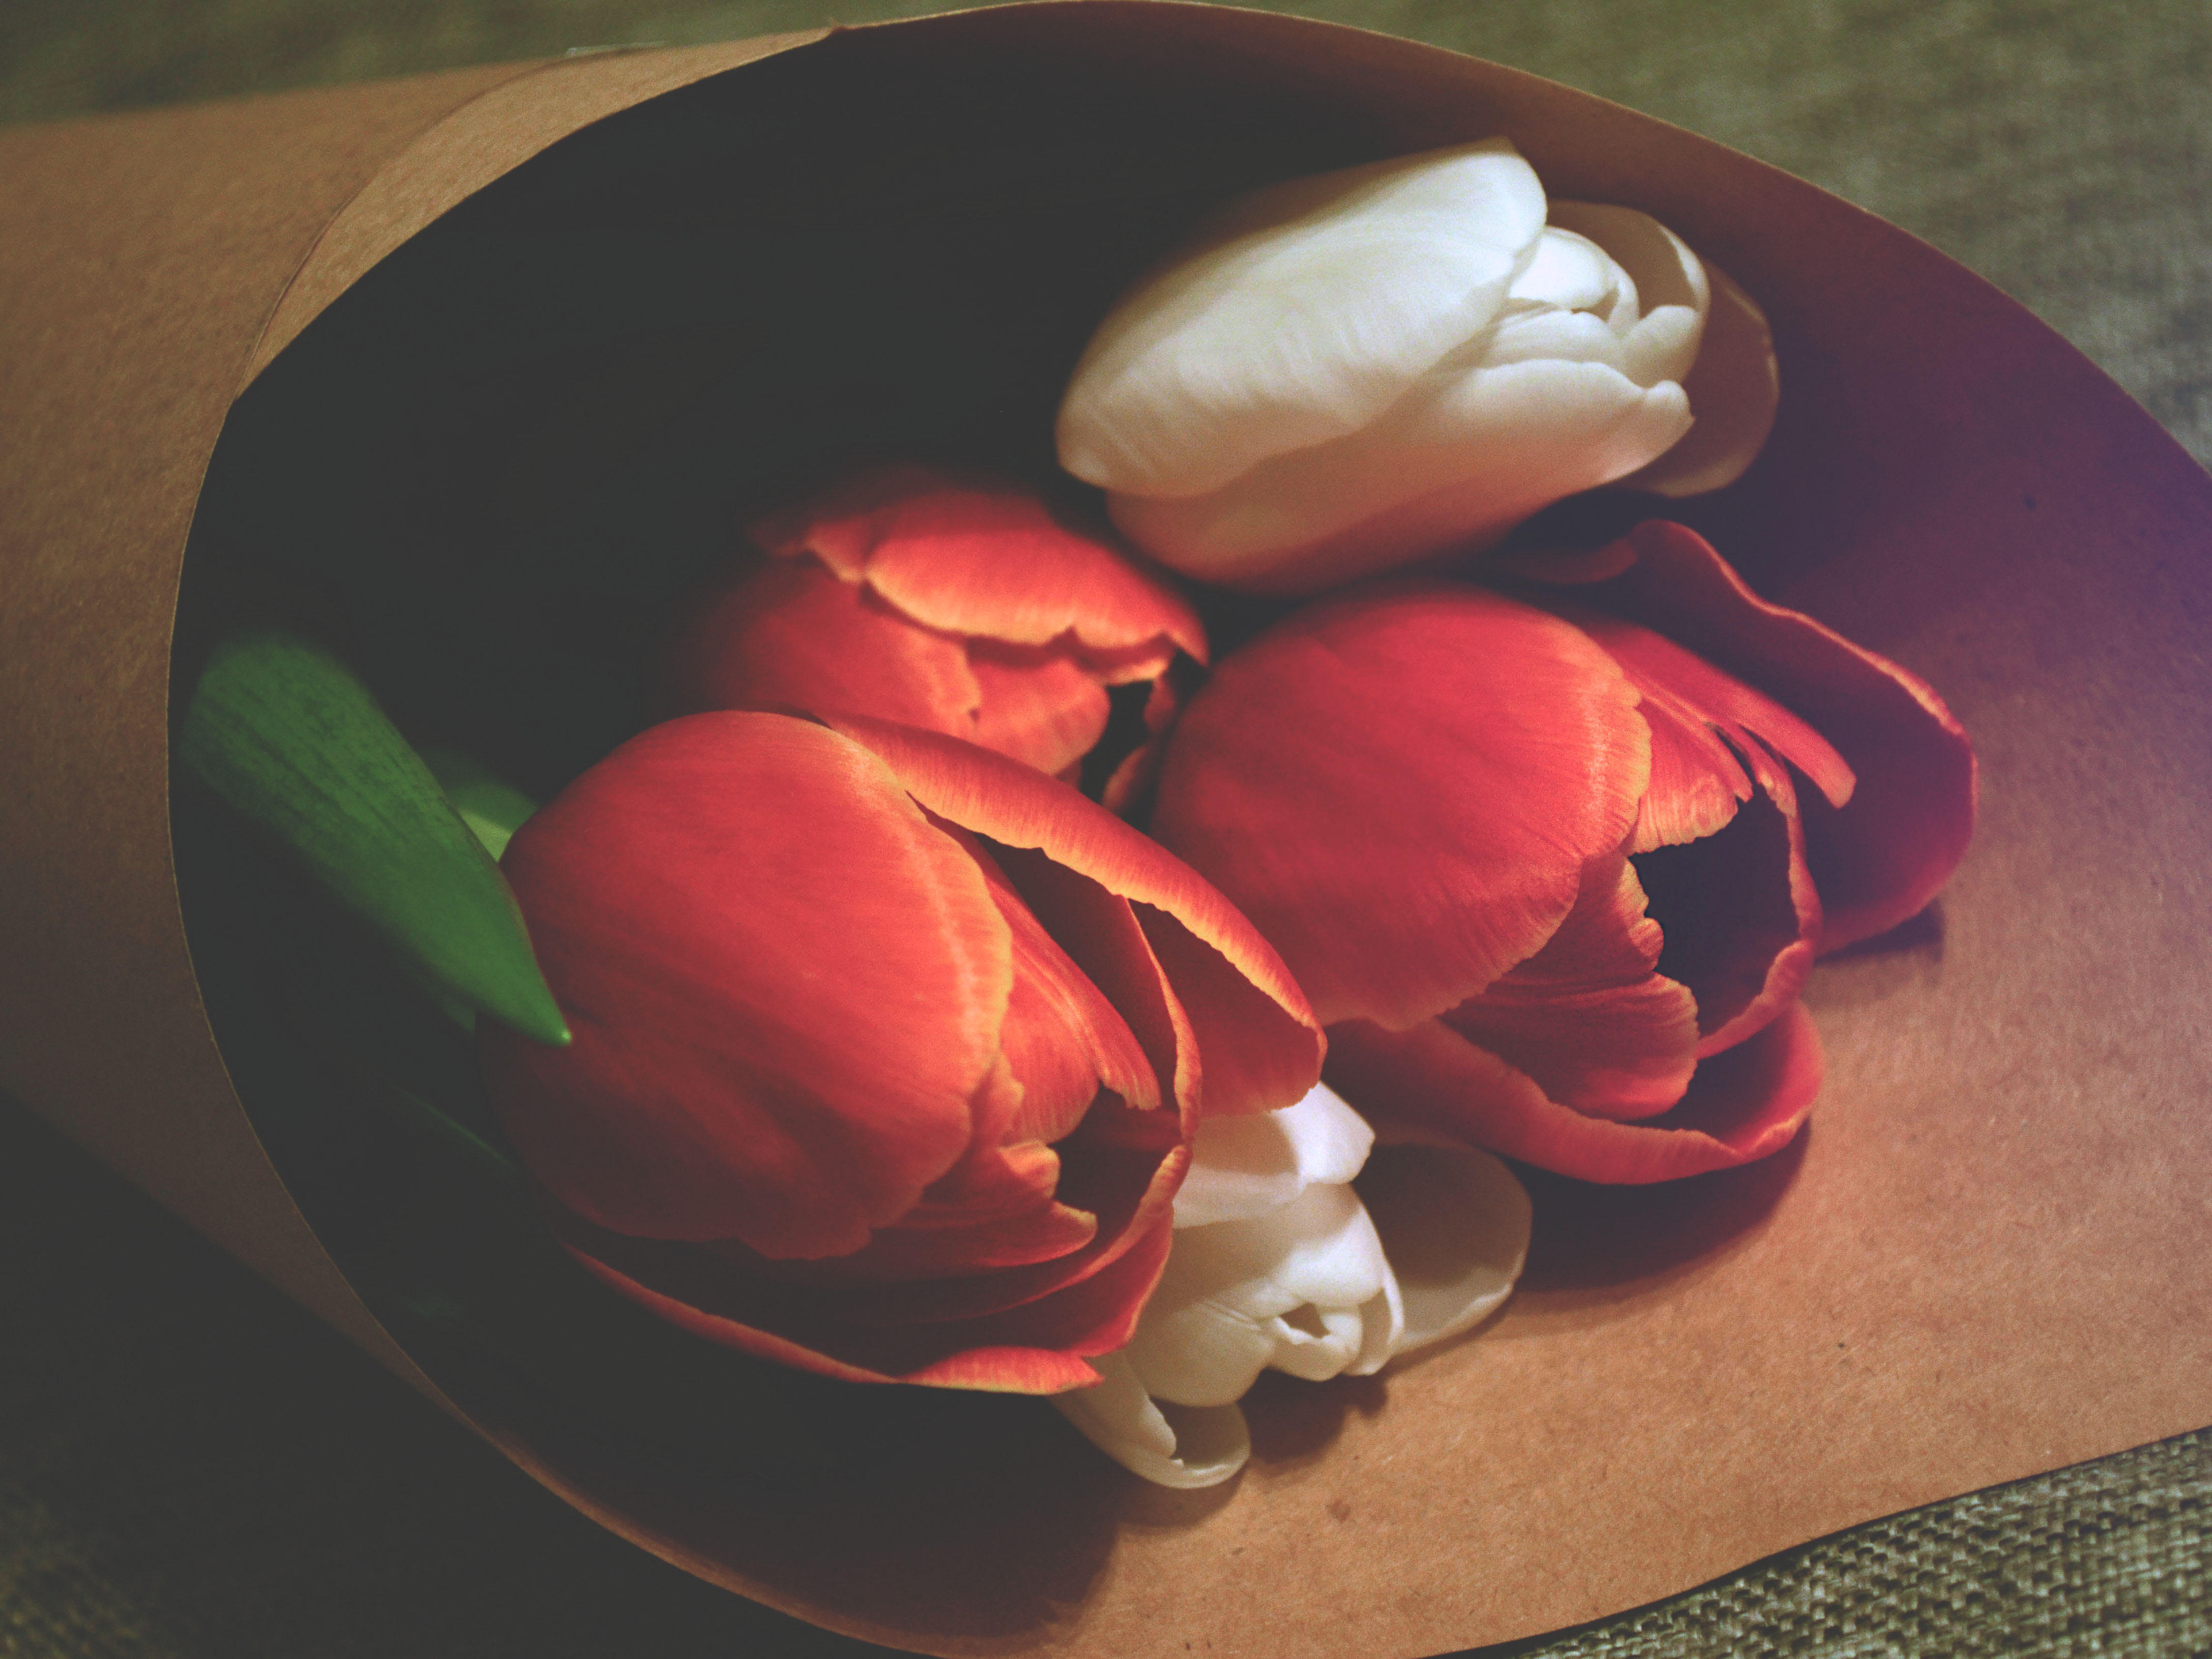
plant, white, flower, petal, red, color, paper, flora, still life, painting, publicdomain, stilllife, organ, tulips, macro photography, flowering plant, still life photography, land plant